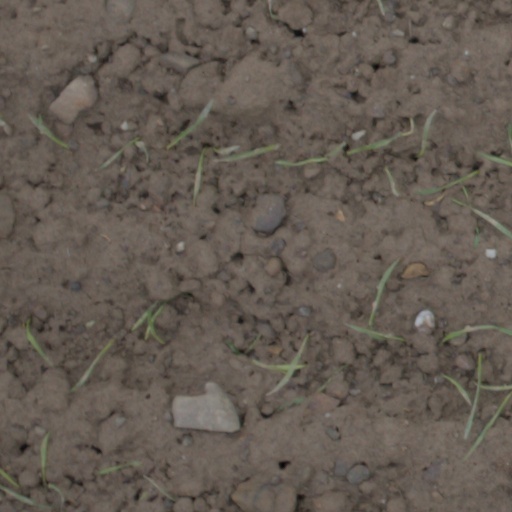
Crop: wheat